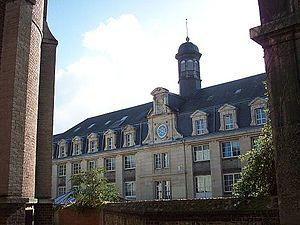
Ancien séminaire Saint-Nicaise, aujourd'hui collège Fontenelle, à Rouen.
Le séminaire Saint-Nicaise, dit Petit Séminaire, est un ancien séminaire catholique servant aujourd’hui de collège, sis rue des Requis, entre l'église Saint-Nicaise et l'actuelle avenue de la Porte-des-Champs, à Rouen.